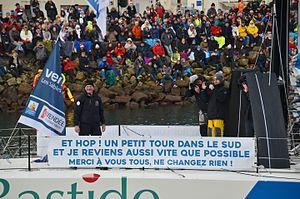
Kito De Pavant au départ du Vendée Globe 2016-2017
Kito de Pavant, de son vrai nom Christophe Fourcault de Pavant, est un navigateur français né le 23 février 1961 à Saint-Pardoux-la-Rivière.